Hugh Fearnley-Whittingstall

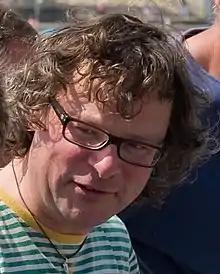
Hugh Fearnley-Whittingstall in March 2009

Hugh Christopher Edmund Fearnley-Whittingstall (born 14 January 1965) is an English celebrity chef, television personality, journalist, and campaigner on food and environmental issues. He is a food writer and an omnivore who focuses on plant-based cooking. He hosted the "River Cottage" series on the UK television channel Channel 4, in which audiences observe his efforts to become a self-reliant, downshifted farmer in rural England; Fearnley-Whittingstall feeds himself, his family and friends with locally produced and sourced fruits, vegetables, fish, eggs, and meat. He has also become a campaigner on issues related to food production and the environment, such as fisheries management and animal welfare.